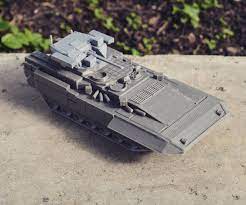
Label: BMP-T15